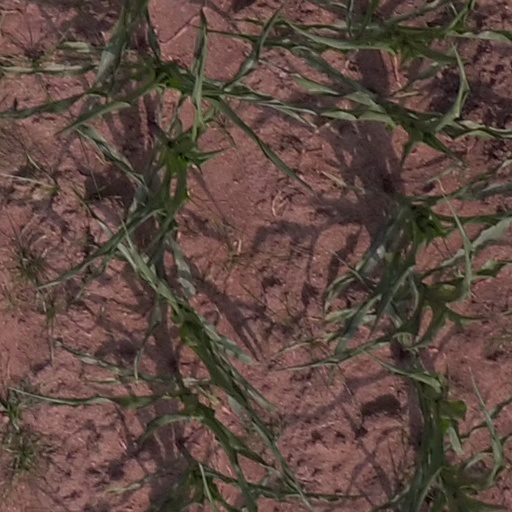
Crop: maize; corn